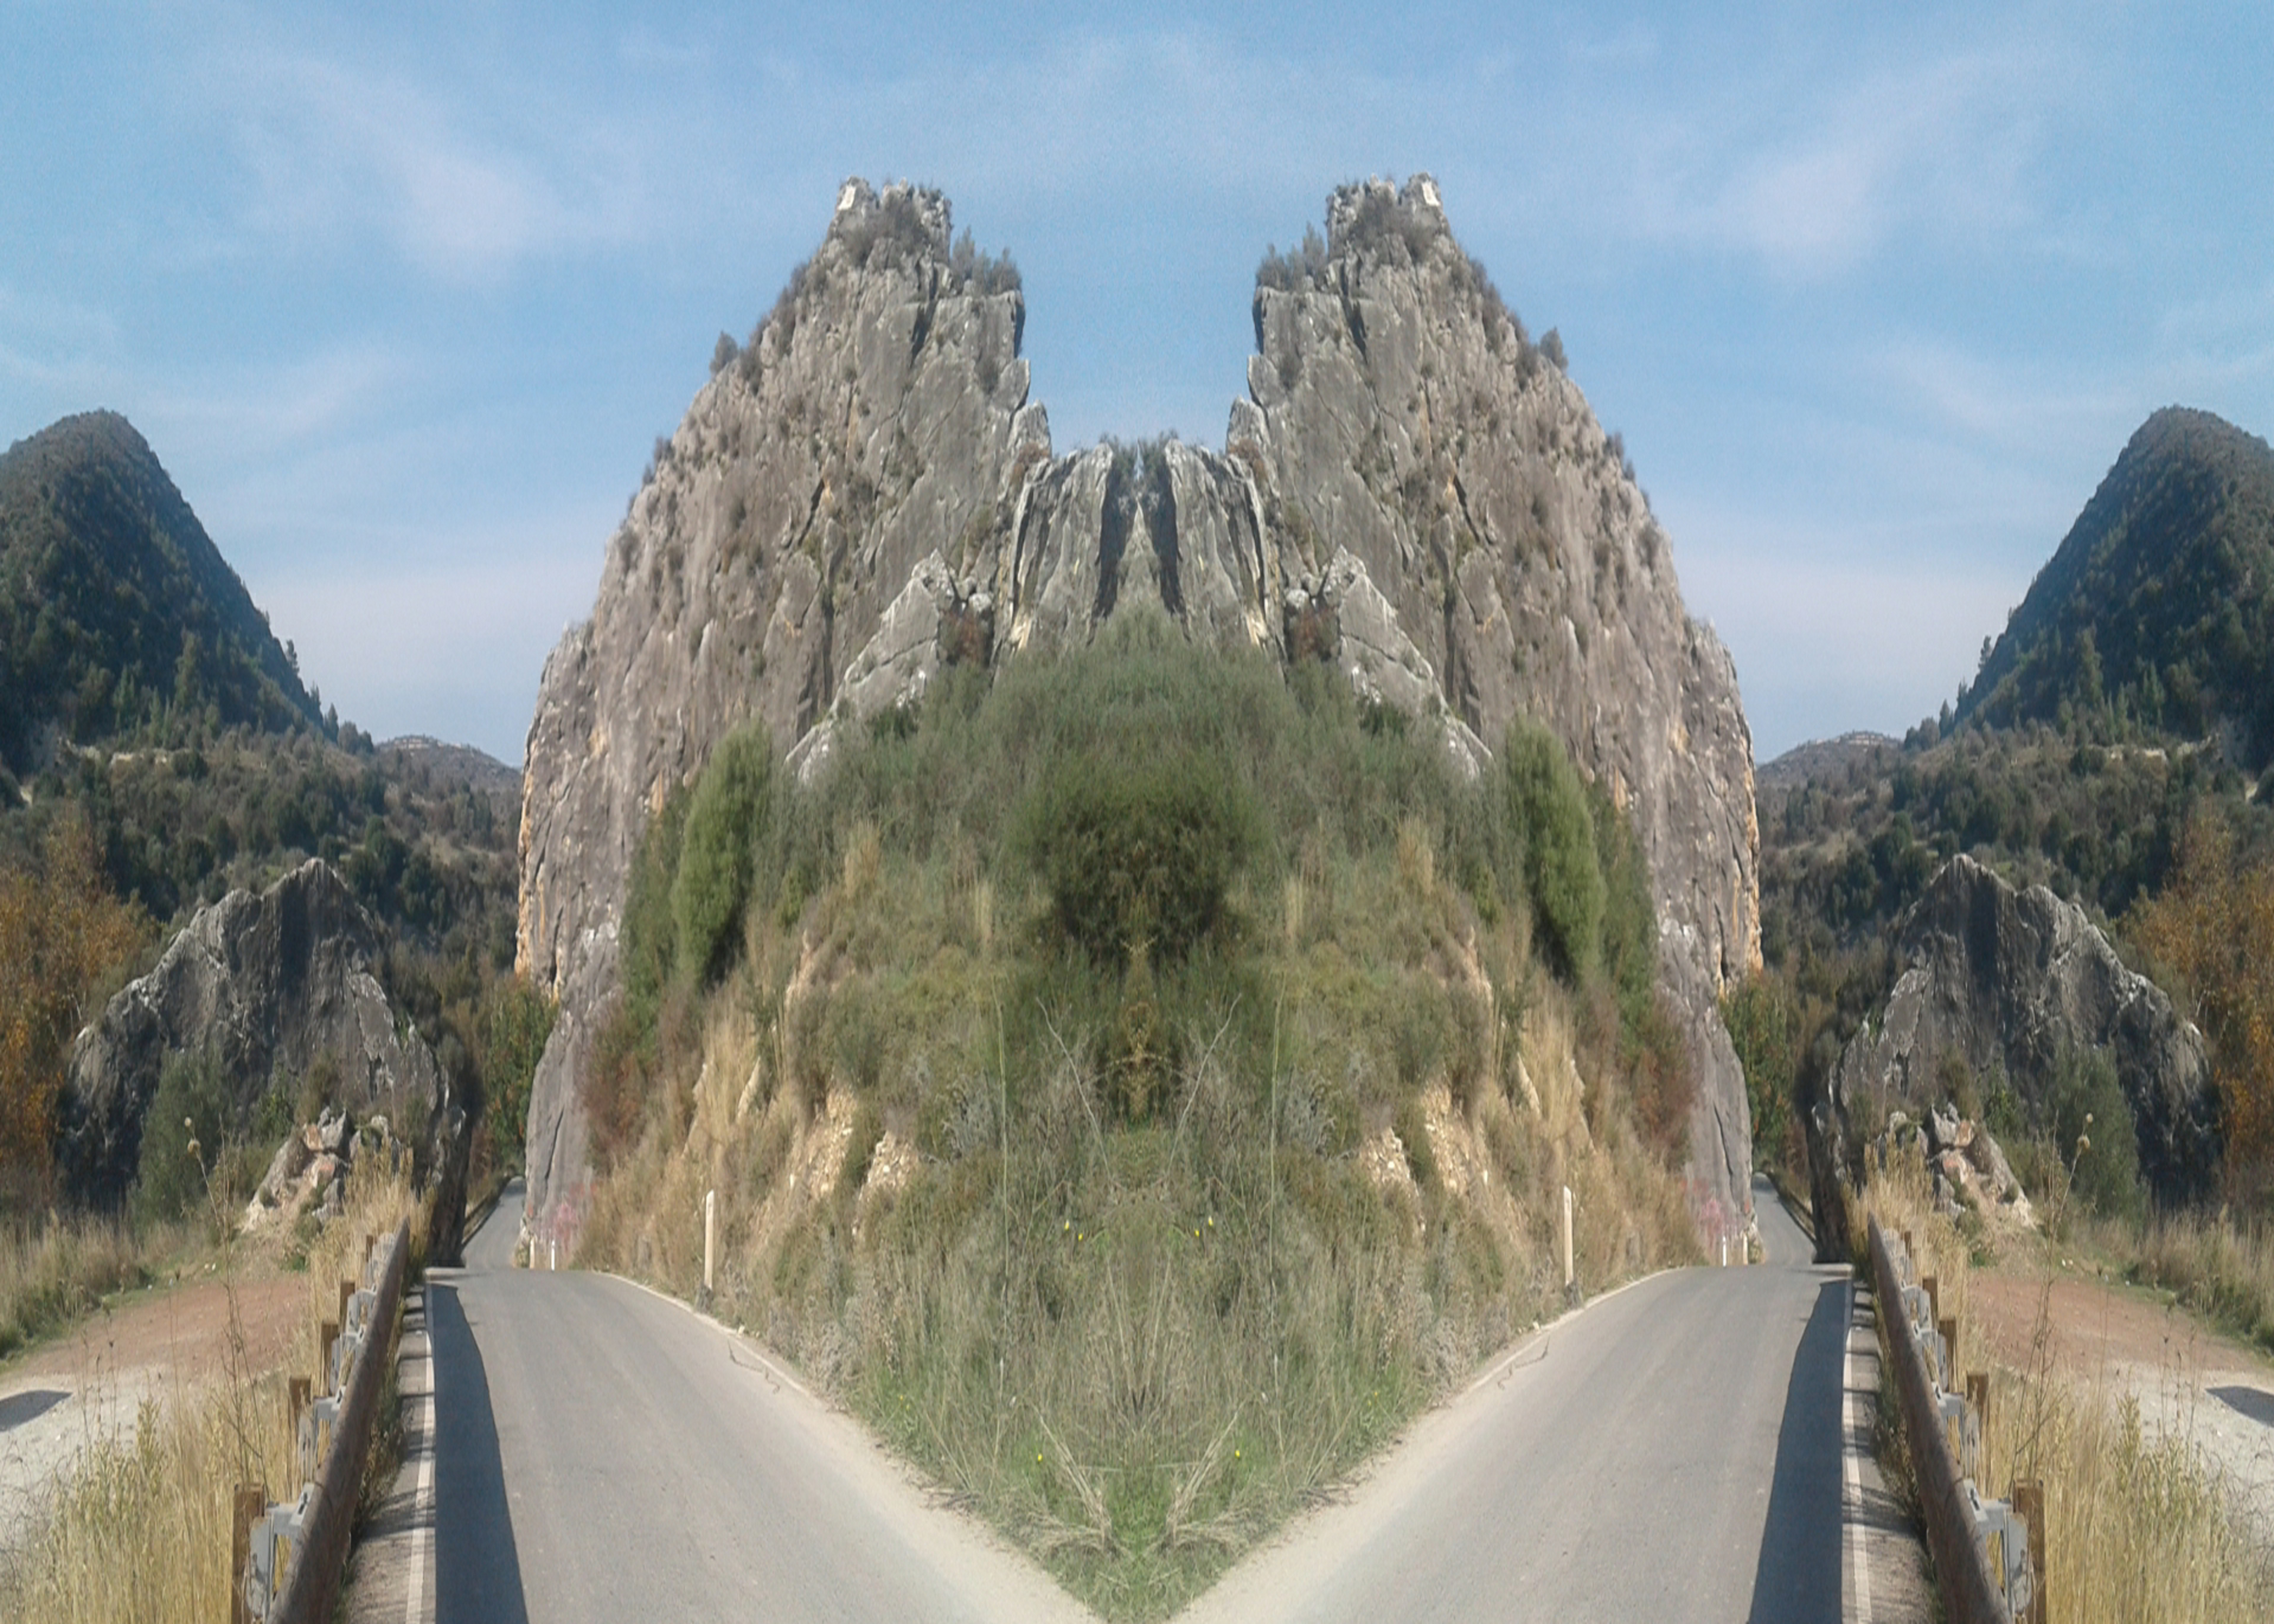
mirror, reflection, road, greenery, rocks, greens, hill, mountain, sky, cloud, natural landscape, bedrock, highland, thoroughfare, terrain, plant, landscape, formation, outcrop, geological phenomenon, mountain range, road surface, massif, klippe, valley, travel, escarpment, geology, fell, hill station, grass, batholith, badlands, ar te, rock, ridge, plateau, erosion, historic site, summit, cliff, asphalt, panorama, headland, coast, tourism, highway, promontory, ancient history, vacation, tourist attraction, wonders of the world, unesco world heritage site, alps, mountain pass